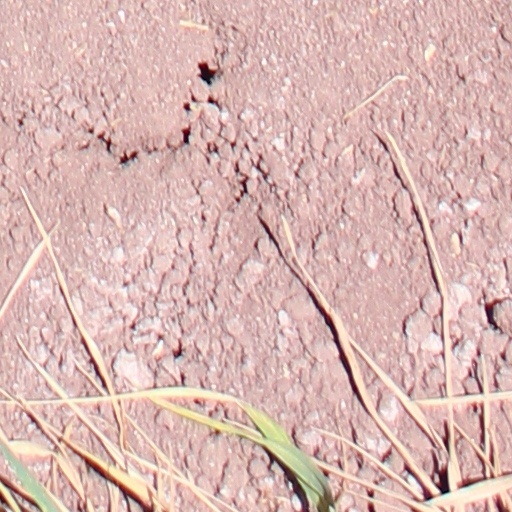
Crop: wheat